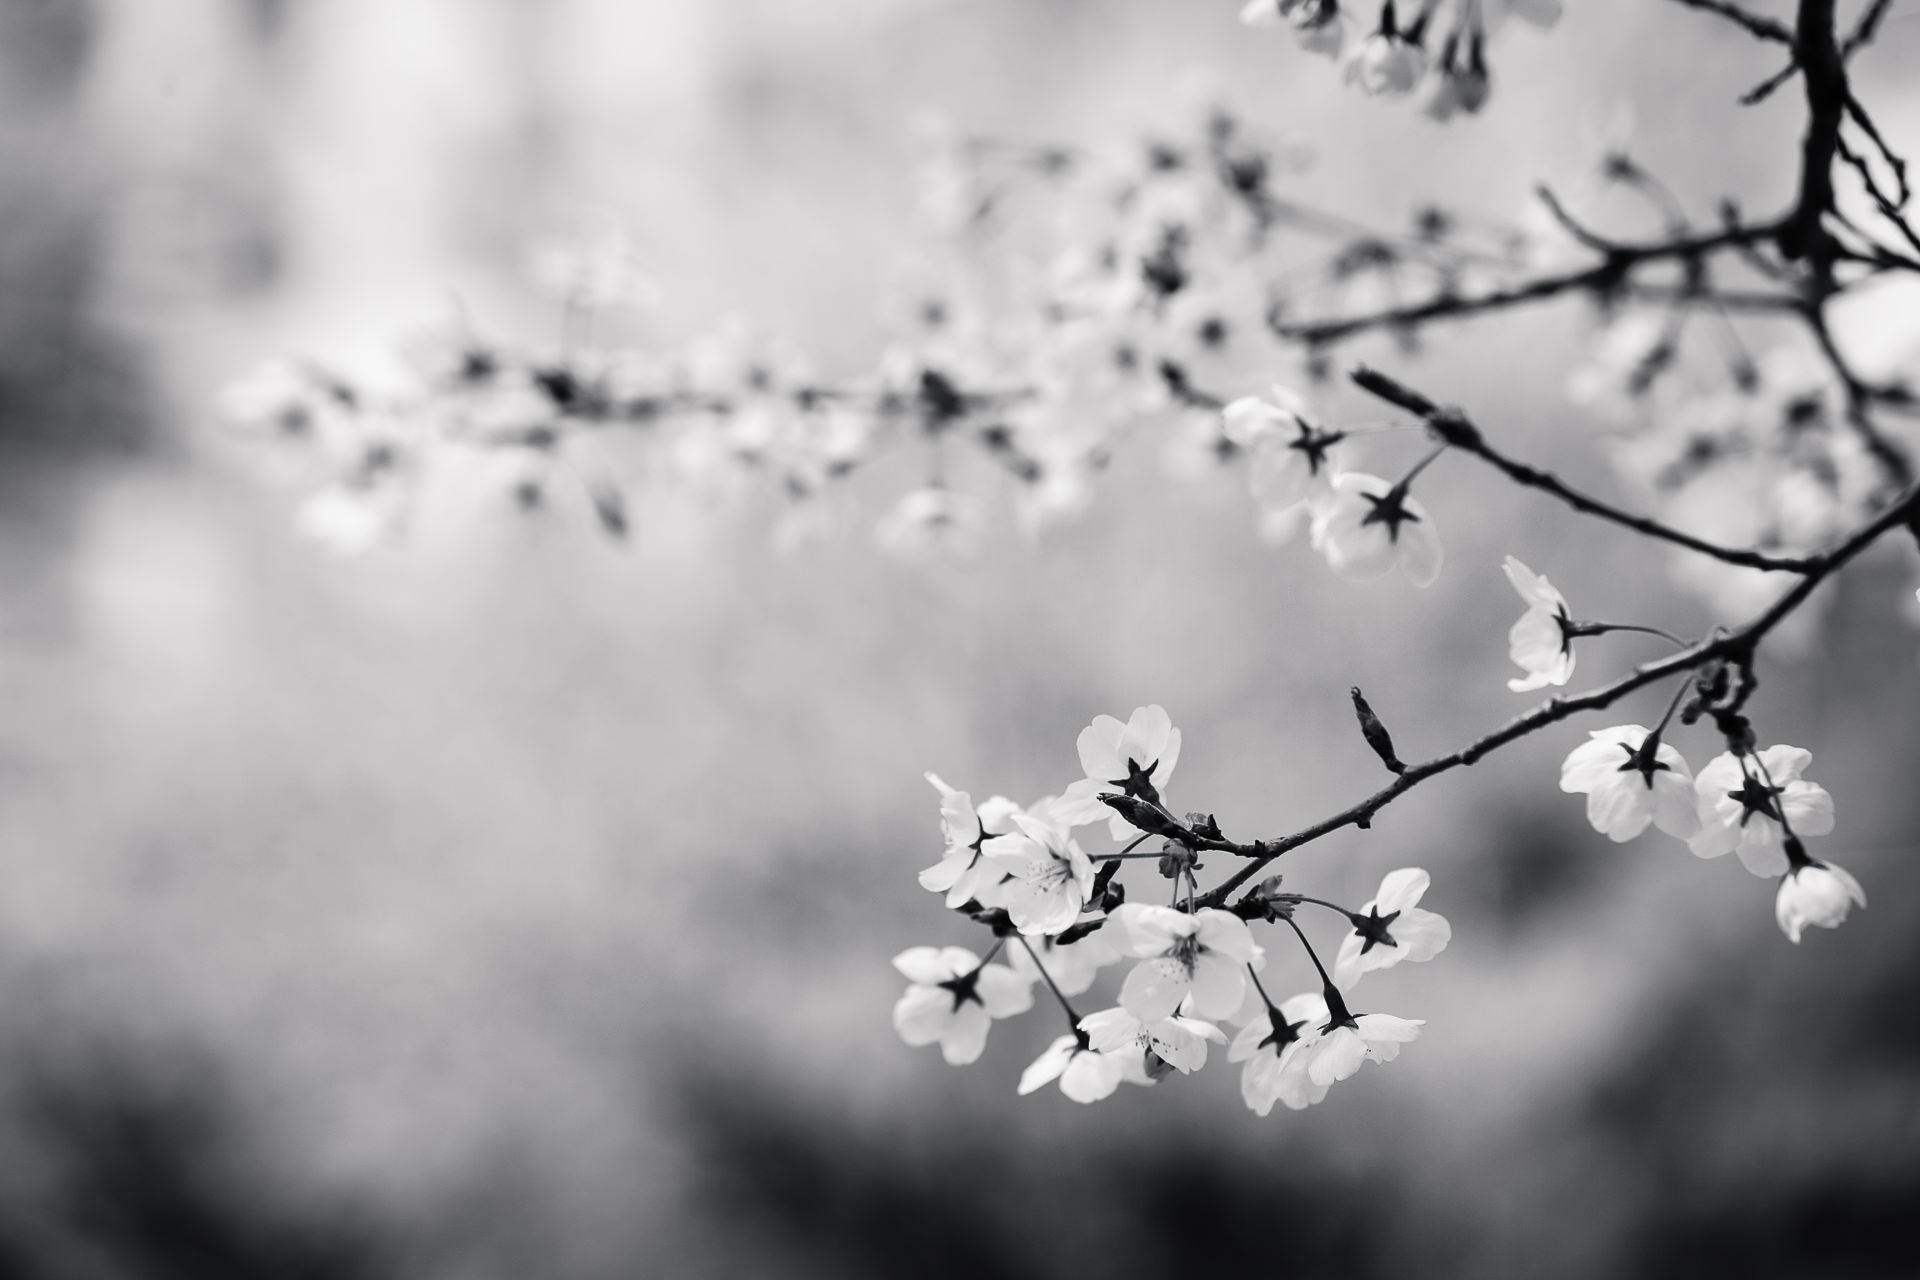
tree, branch, blossom, winter, black and white, plant, white, photography, sunlight, leaf, flower, frost, spring, monochrome, season, cherry blossom, flowers, close up, freezing, macro photography, monochrome photography